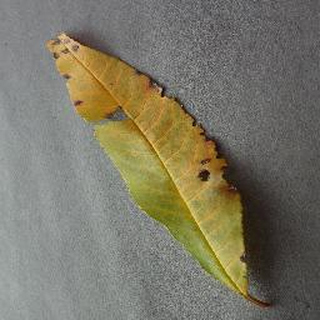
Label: peach_bacterial_spot